Manhattan University

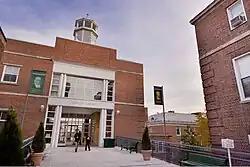
O'Malley Library

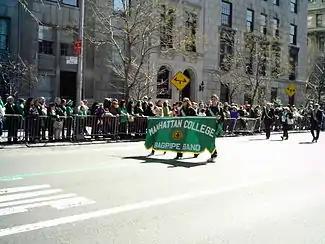
Pipe Band on Fifth Avenue

Manhattan University occupies a relatively compact campus divided into a north and south campus in the residential Riverdale section of the Bronx. The North campus overlooks Van Cortlandt Park, and has as its focal point "the Quad", which sits at the center of the campus's four main buildings. Memorial Hall is the main entry onto campus and houses the office of the president as well as most of the other administrative offices on campus. Miguel Hall and De La Salle Hall are the main academic halls that border each side of the Quad. Miguel hosts the liberal arts department and classes, while De La Salle is primarily used by the O'Malley School of Business. The fourth side of the Quad is bordered by the Squeri Hall, which houses Smith Auditorium (used to host receptions, speakers, and performances) on the first floor and the Chapel of De La Salle and His Brothers on the second floor, which features a painting of De La Salle and Brothers behind the altar, a large performing area where musical events and concerts take place on the altar, a grand piano, and a pipe organ in the balcony.